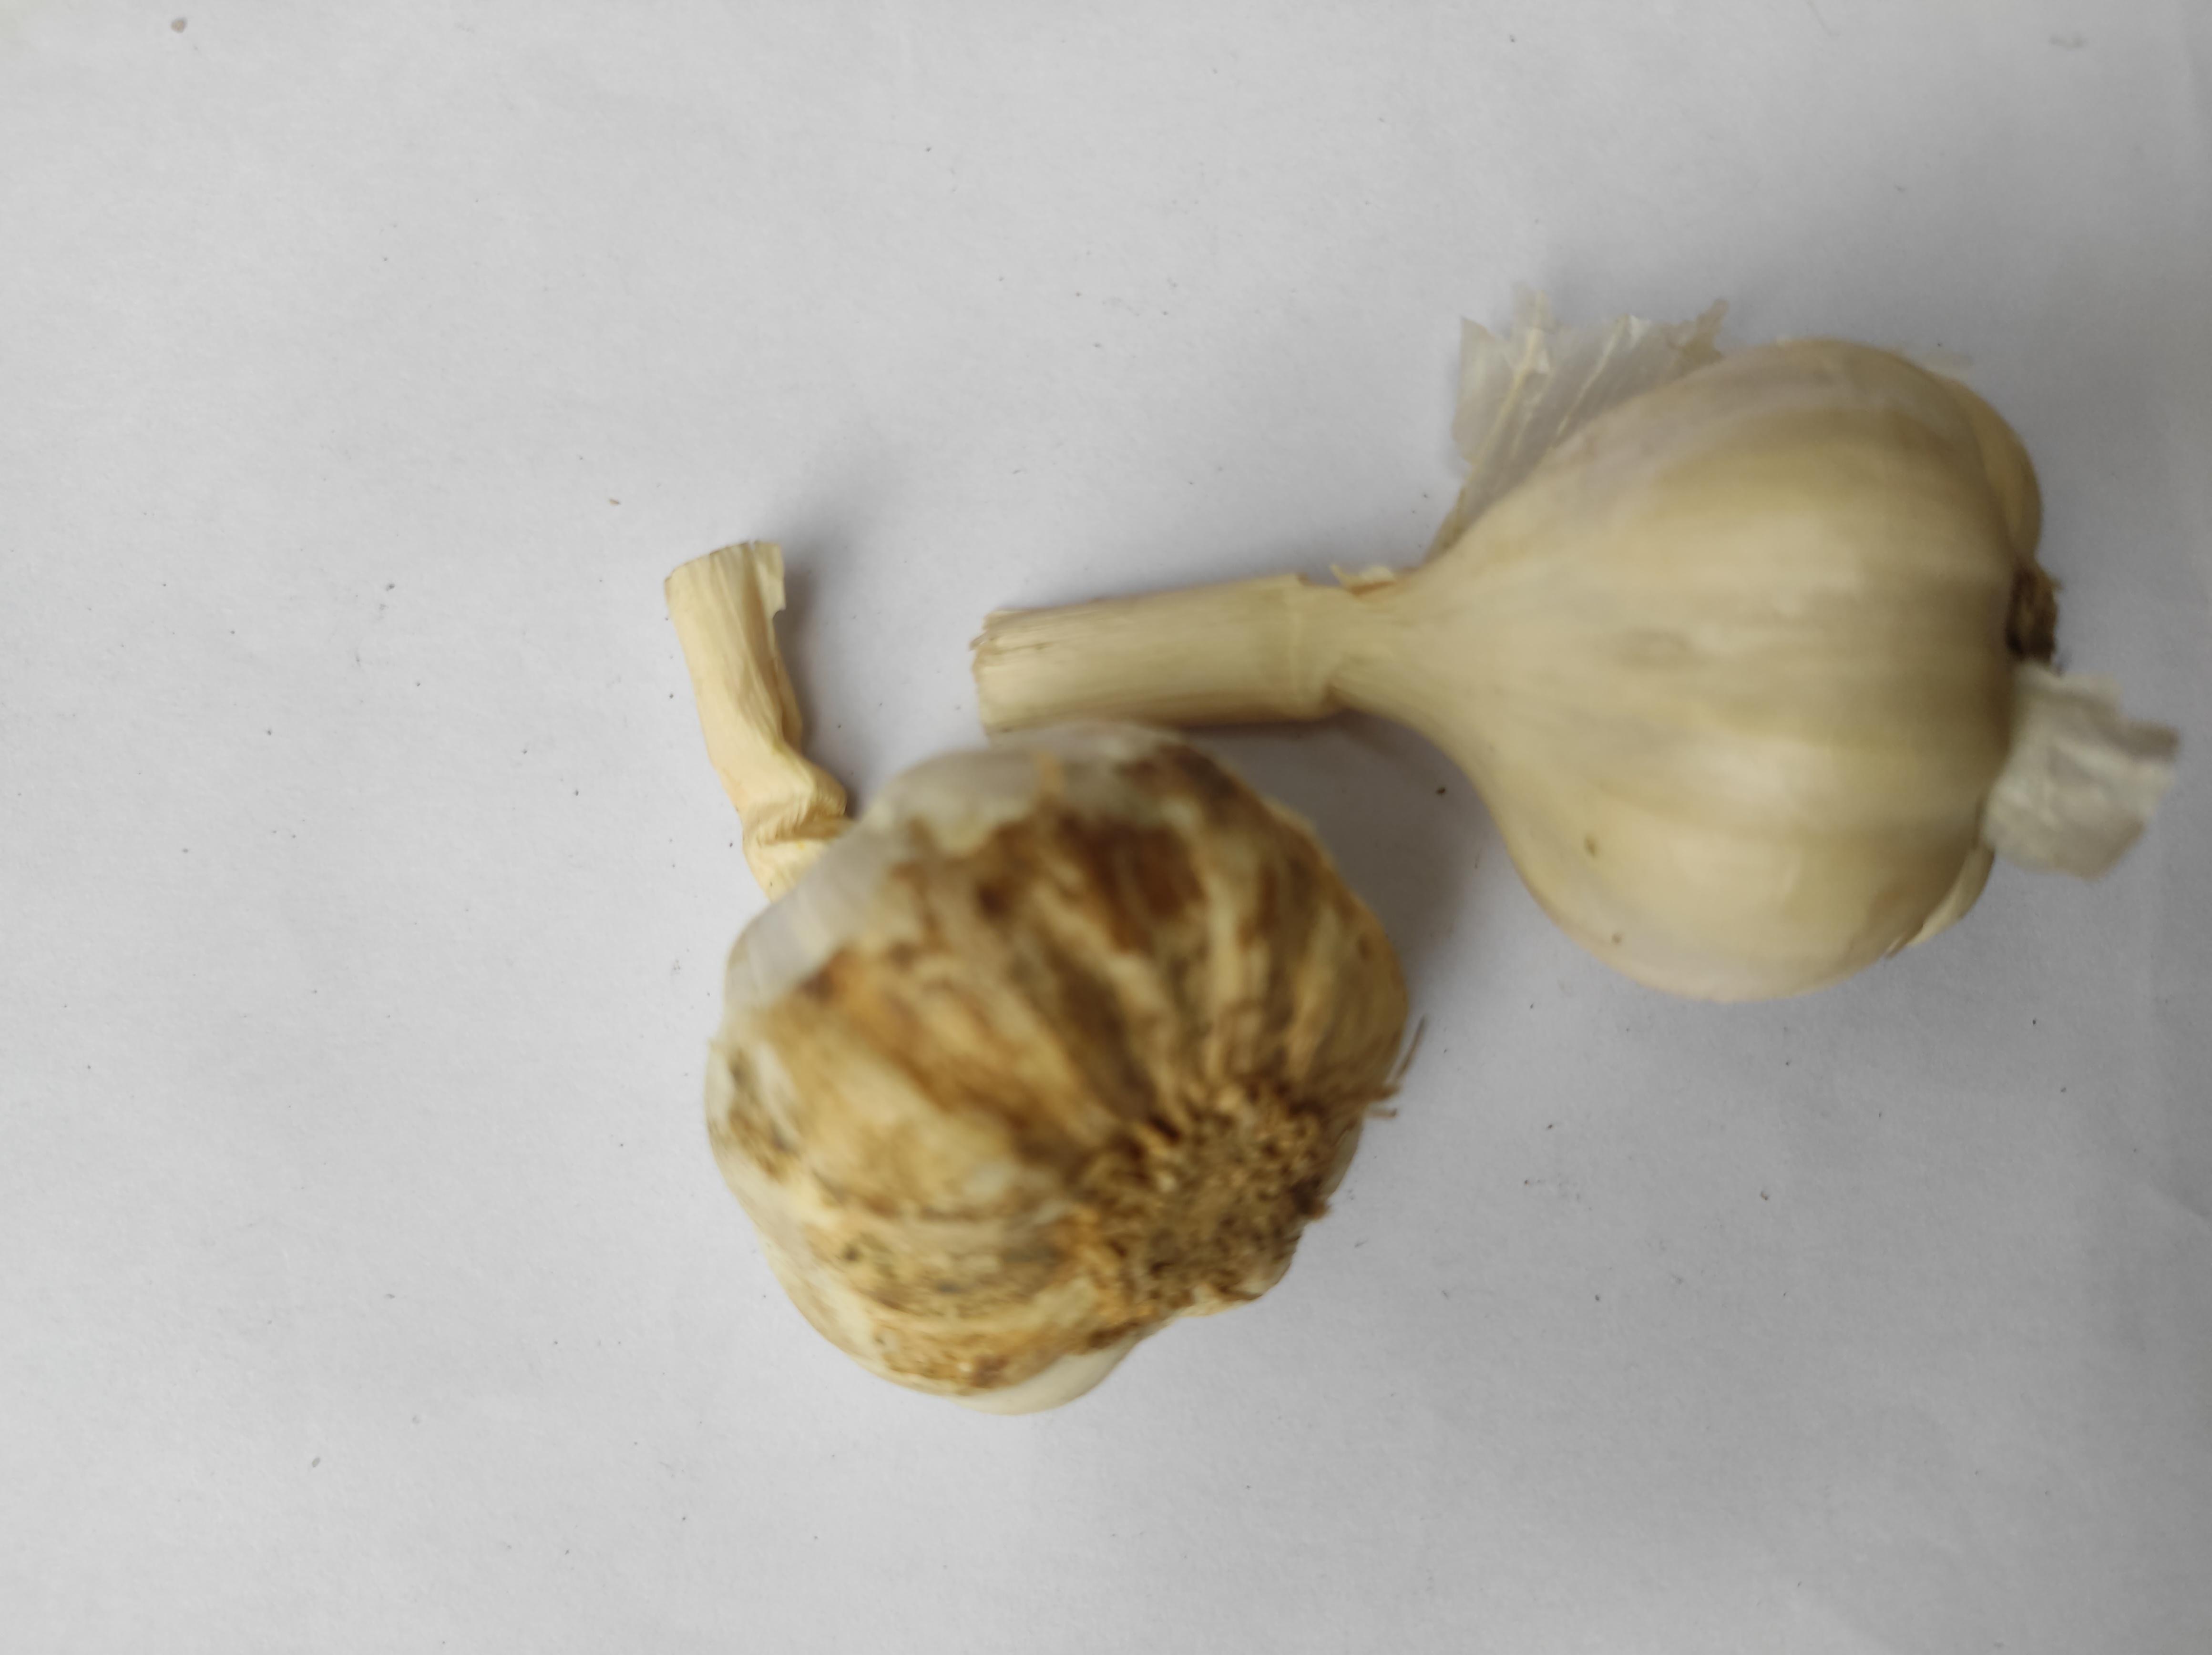
Label: Garlic